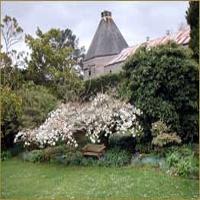
Weather: cloudy or overcast